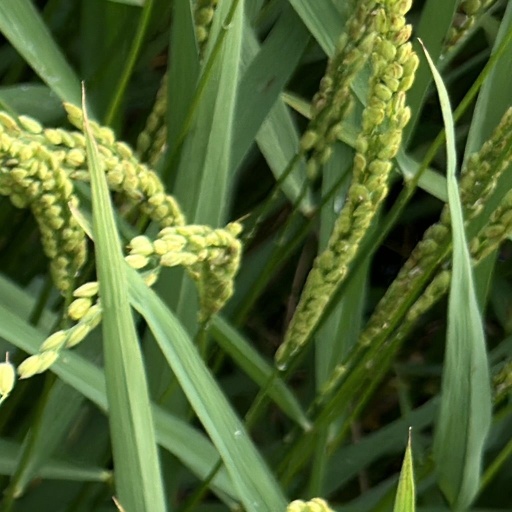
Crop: rice